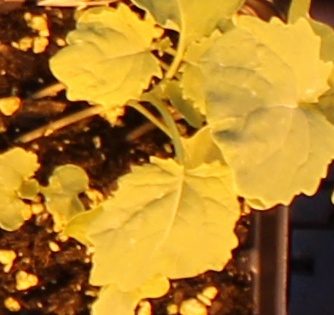
Label: Canola